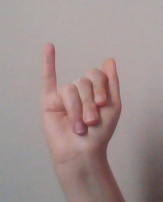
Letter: meem